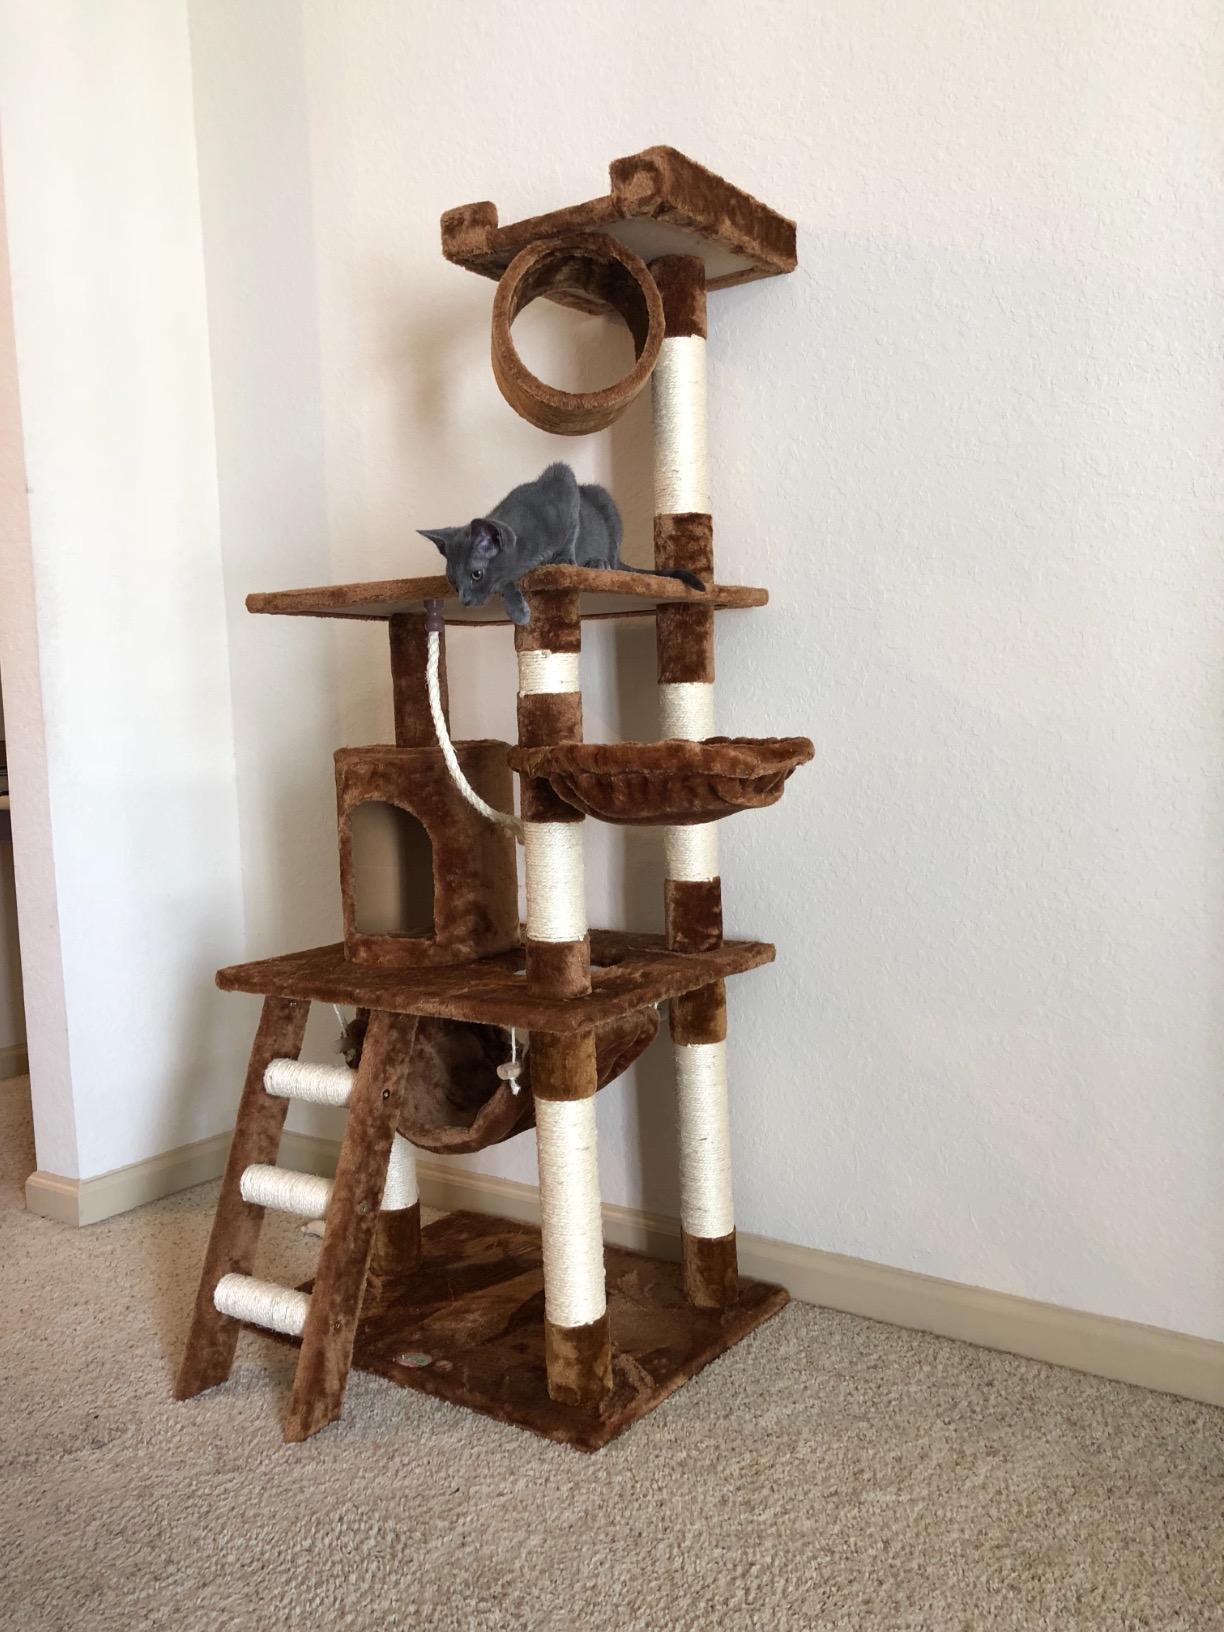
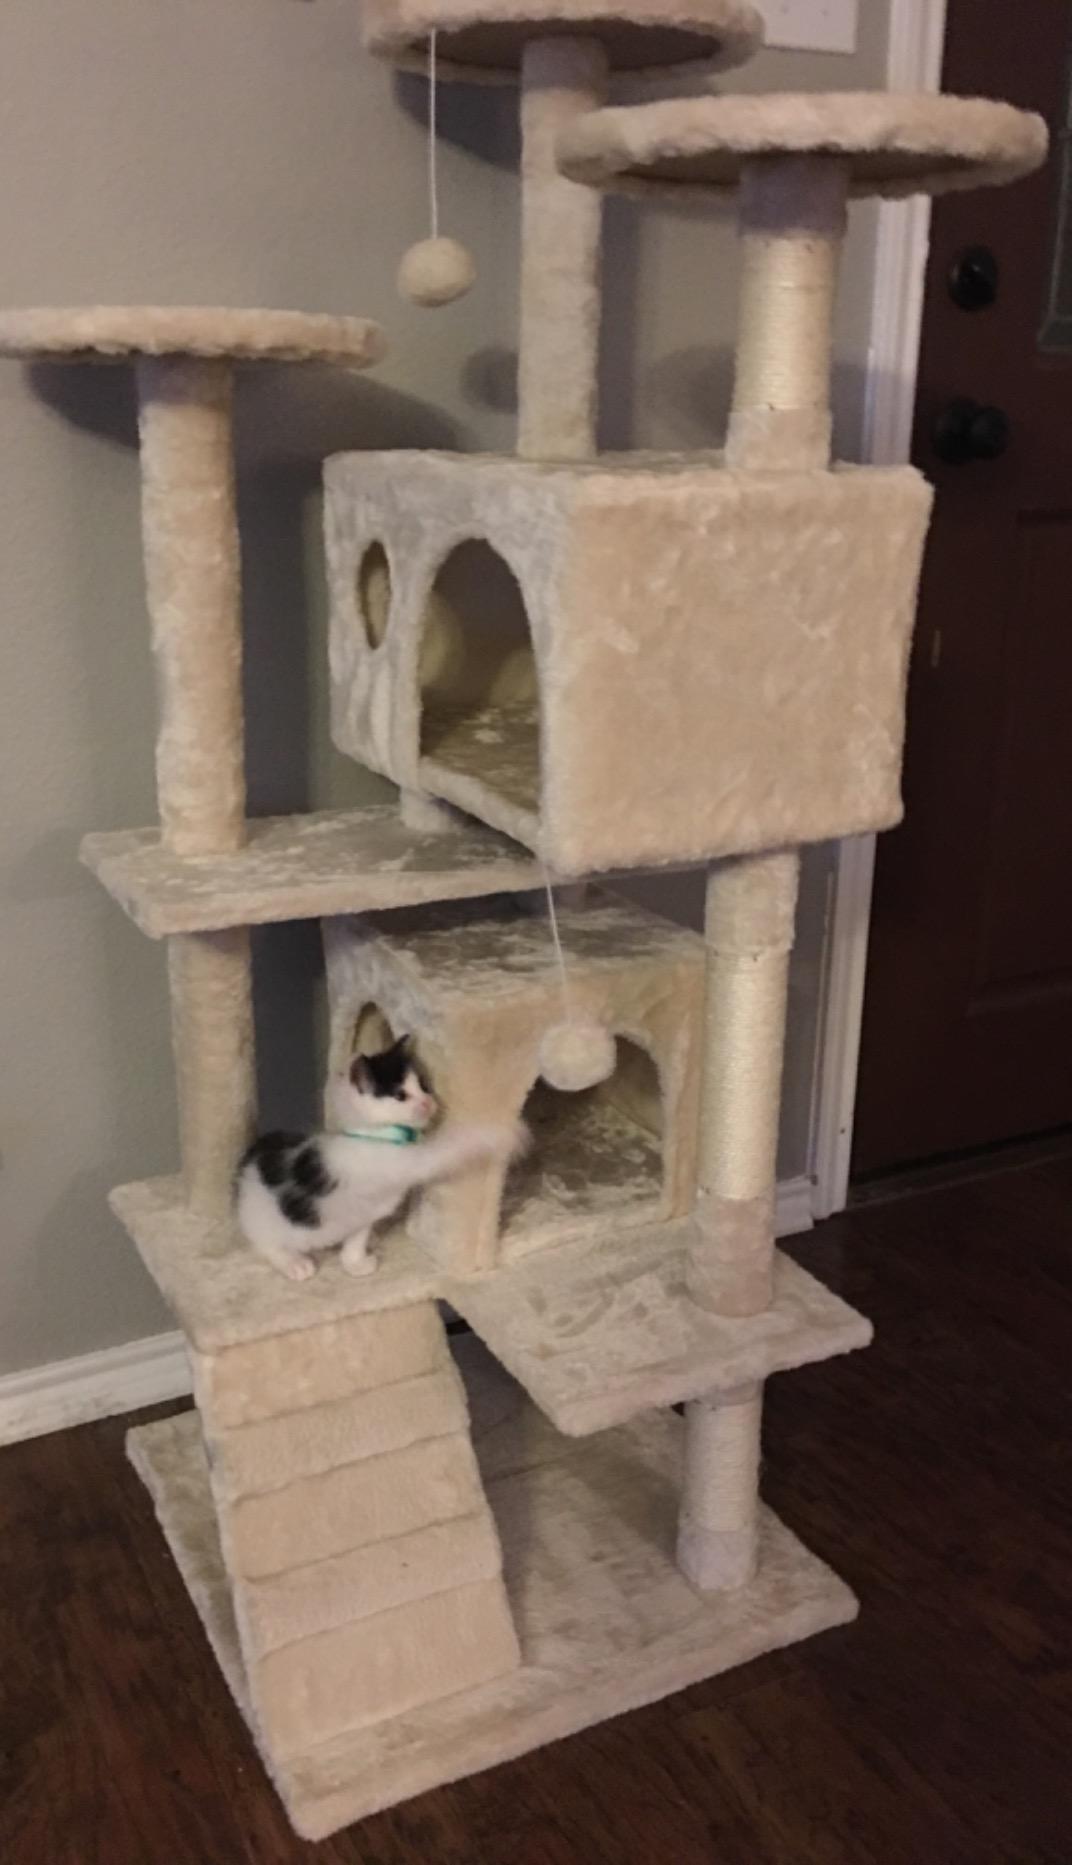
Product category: items_cat tree
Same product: no